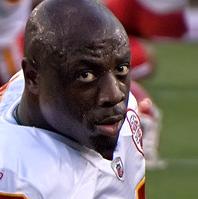
Age: 21